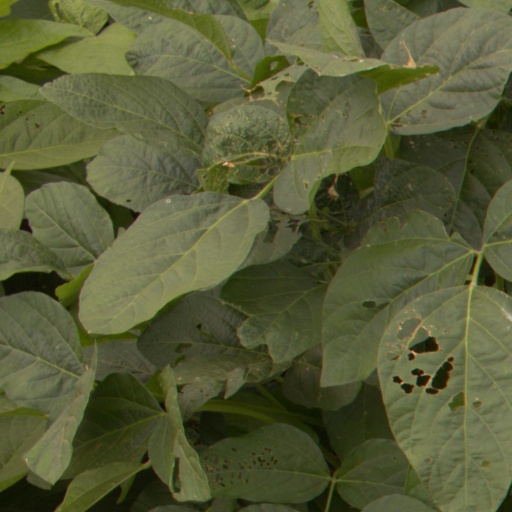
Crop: soybean